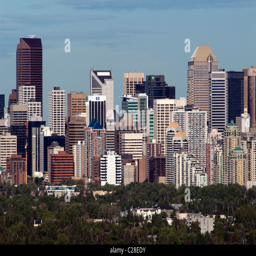
city skyline taken from the west .